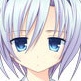
Portrait style: Anime Portrait